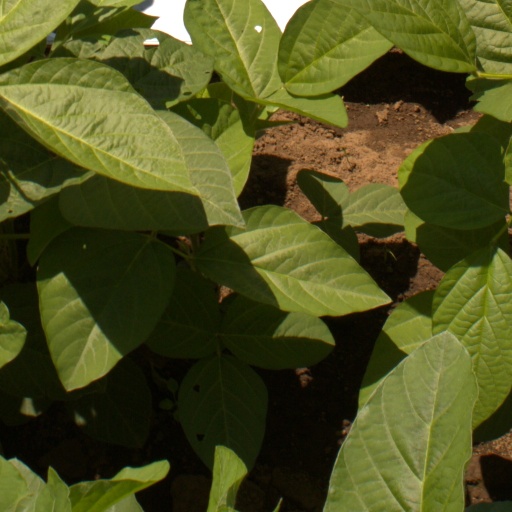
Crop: soybean